Otto Schwarz

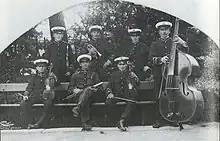
The Bavarian String Band at Harrogate, 1908

At twenty years old in 1897, Schwarz came back to England, performing in Whitby, Saltburn and Morecambe with his own seven-man band, the Bavarian String Band, which included his brother Gustav, four of his other relatives, and Ludwig Bollenbacher on double bass. He appeared in Harrogate, North Riding of Yorkshire, in 1902 as a "fresh musical phenomenon", and brought Amalia with him. Visitor numbers had increased at that time, and there were at least four council-owned bandstands available to those with official permission. He must have got permission, because the "Harrogate Herald" said, "I must say that the little German String Band which has so long been in residence in Harrogate plays exceedingly well a tasteful repertoire". He was also performing in hotels for rich guests, and outdoors at Bog's Field (now Valley Gardens), next to the Grand Opera house, and at Pierhead, Harrogate. In the 19th and early 20th century, money was collected from audiences at outside venues by "bottling" – walking around the audience during performances with a collecting-bottle or other receptacle. Schwarz performed from 1897 to 1914 in Harrogate, returning there from Germany during most summers. He rented many different terrace houses in the town for the band, for example in Bedford Row, Belmont Avenue, Valley Road, Strawberry Dale, Duchy Avenue and Valley Mount.